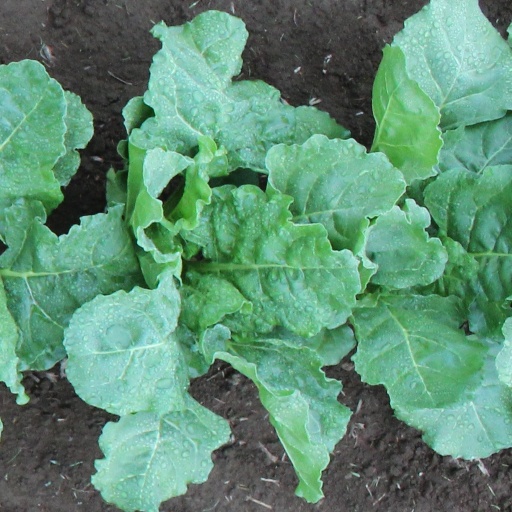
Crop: sugar beet